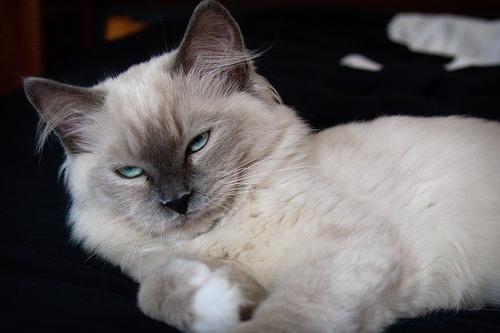
Breed: Ragdoll